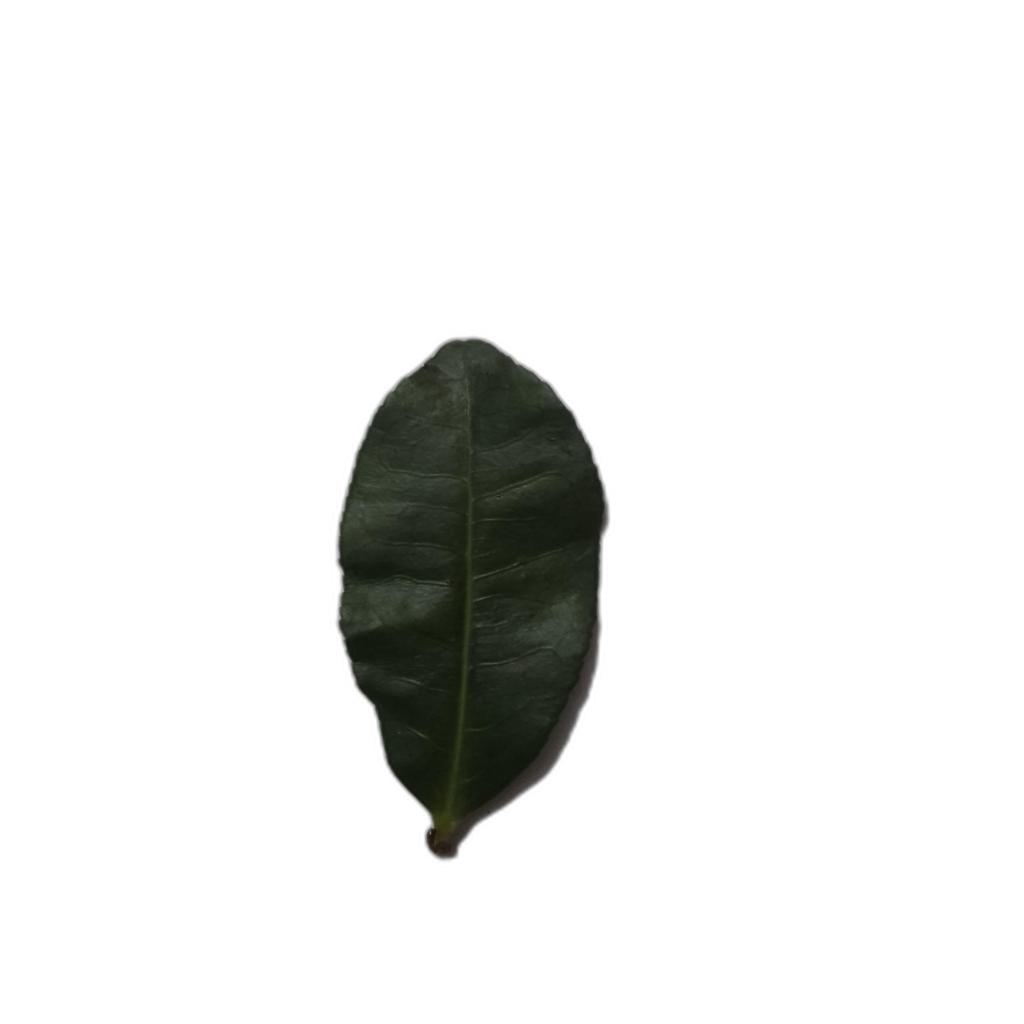
Label: Healthy